Goblin Market and Other Poems

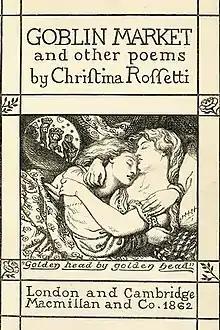
Illustration for the cover of Christina Rossetti's "Goblin Market and Other Poems" (1862), by her brother Dante Gabriel Rossetti

Goblin Market and Other Poems is English writer Christina Rossetti's first volume of poetry, published by Macmillan in 1862. It contains her famous poem "Goblin Market" and others such as "Up-hill", "The Convent Threshold", and "Maude Clare." It also includes the poem 'In the Round Tower at Jhansi, 8 June 1857', in which a British army officer takes his wife's life and his own so that they do not have to face death at the hands of the rebelling soldiers, commemorating the Jhokan Bagh massacre at Jhansi. Christina's brother, founding Pre-Raphaelite Brotherhood member Dante Gabriel Rossetti, designed the frontispiece and title page illustrations in the first edition, as well as the minimal blue binding. Christina was aware that her brother's "commercial savvy and artistic skill" helped make her first volume of poetry a success.